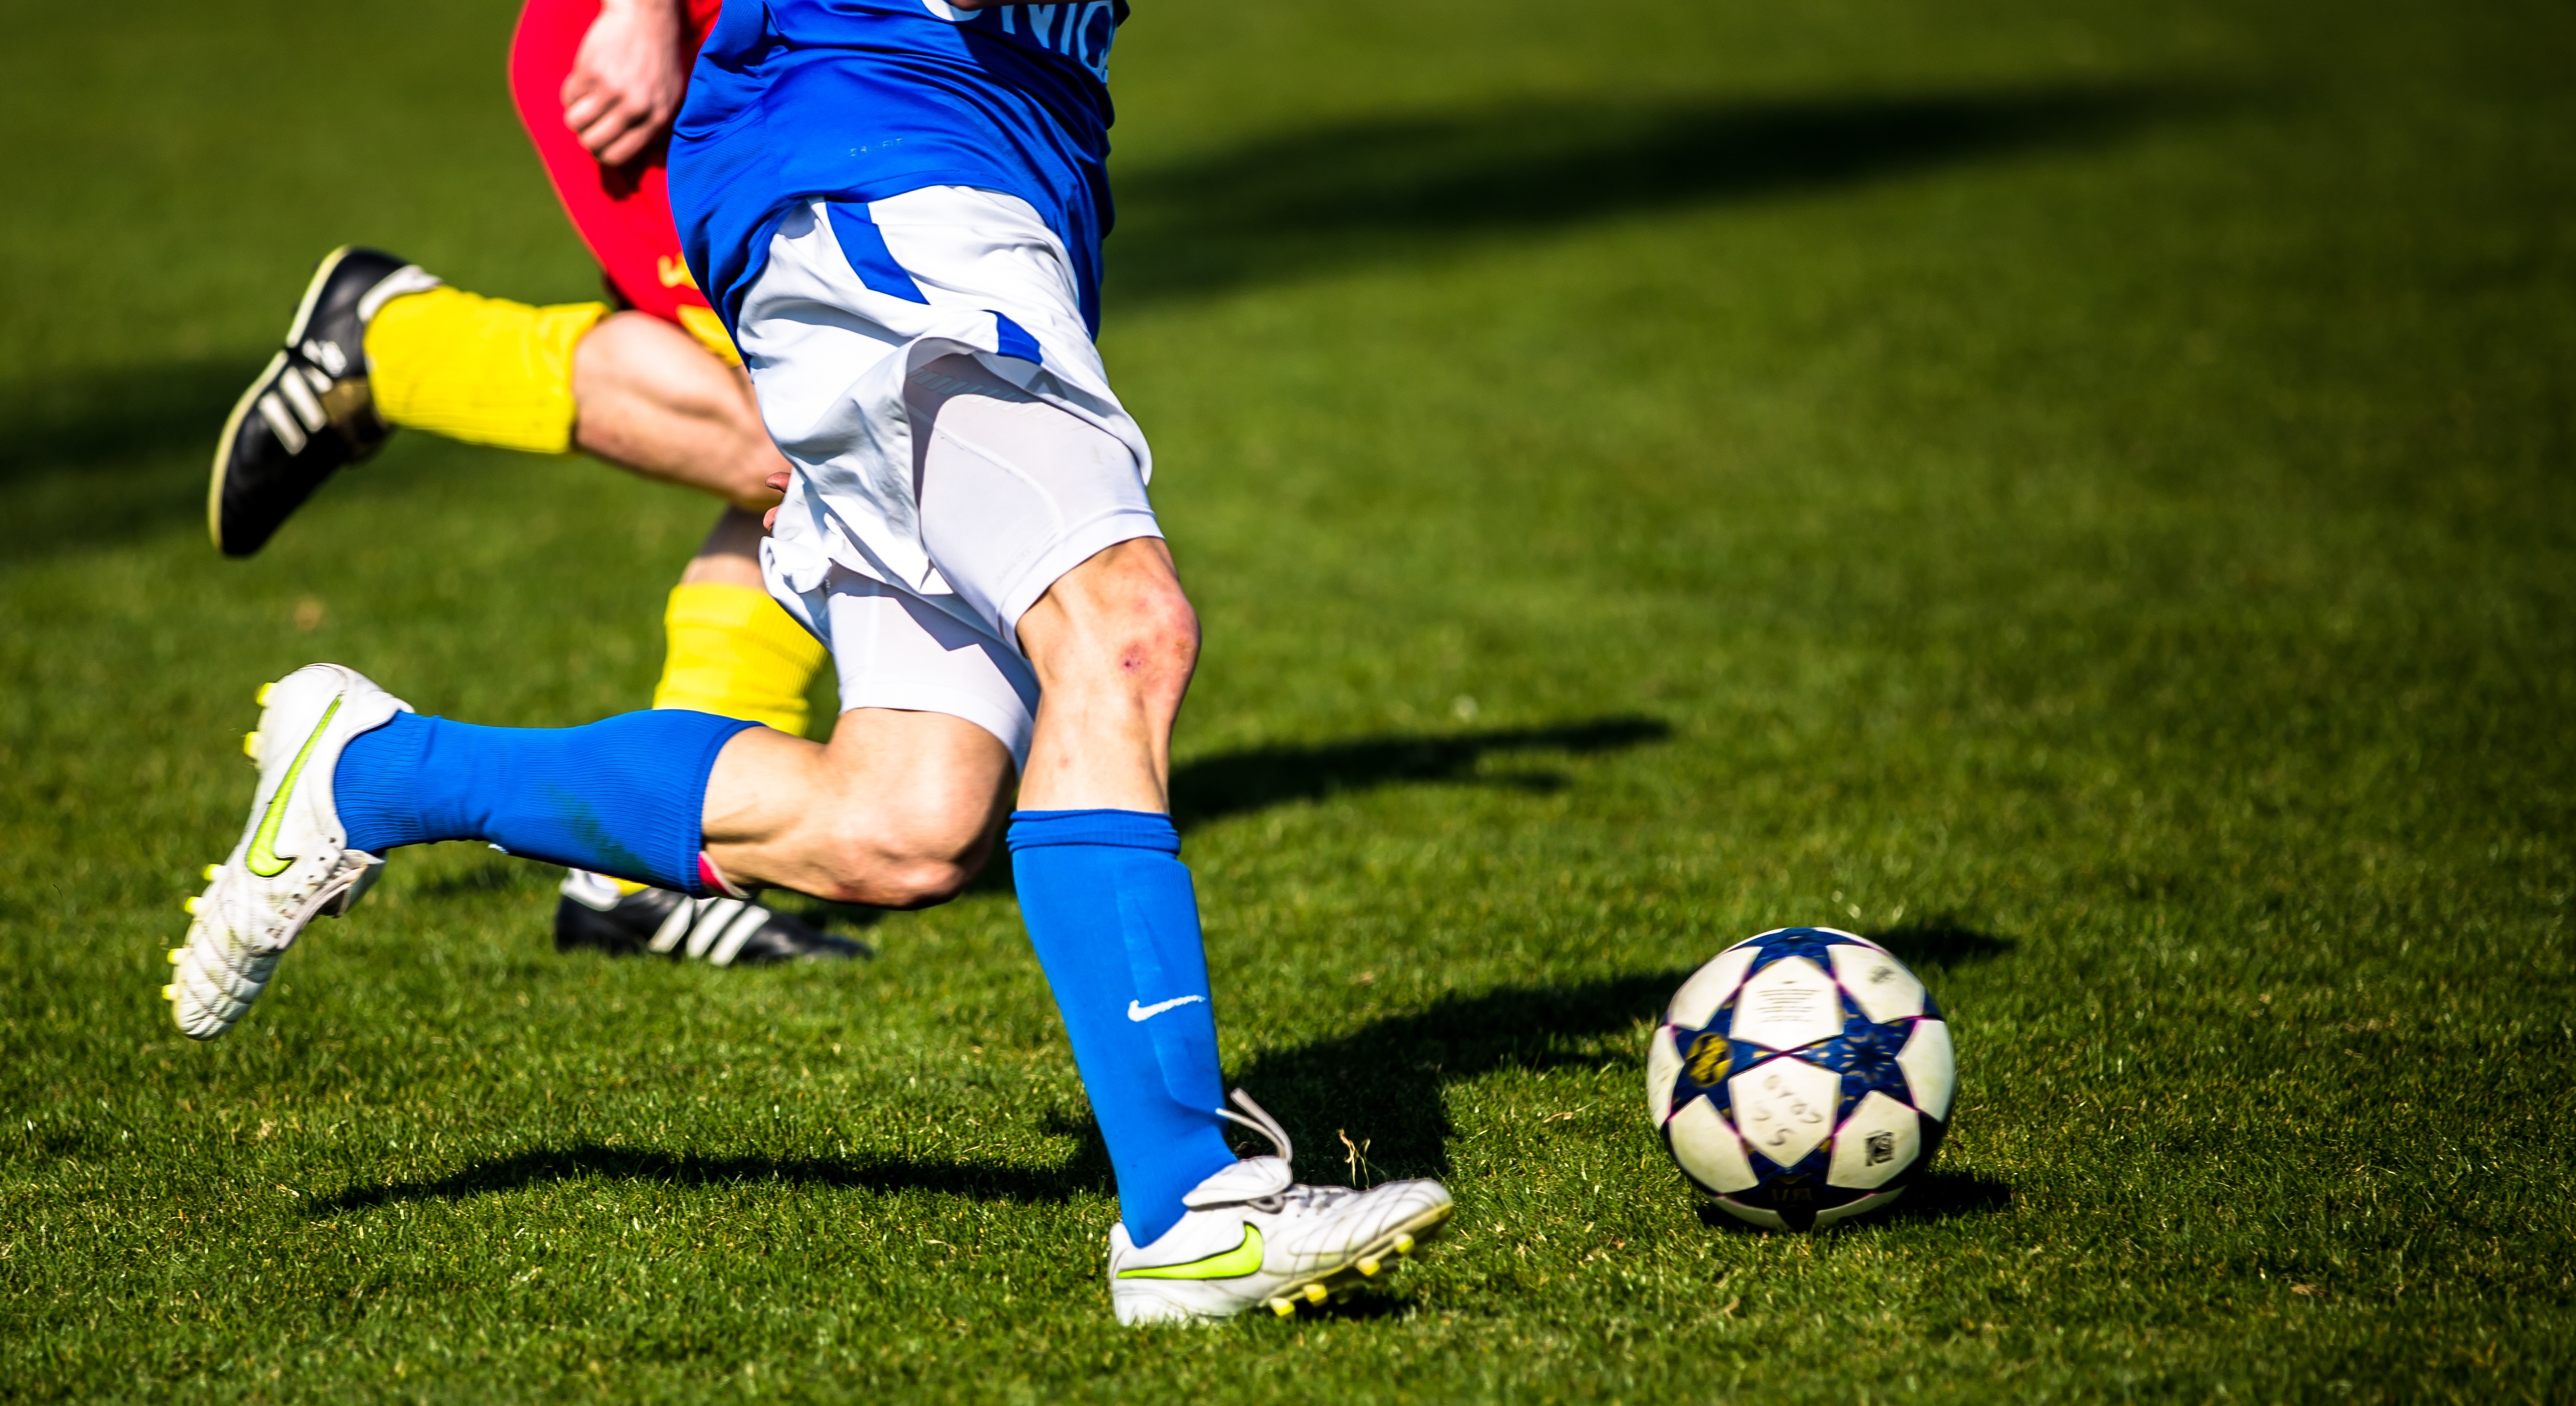
grass, sport, play, soccer, football, player, football pitch, american football, dress, sports, ball, shoot, rush, clip, kick, duel, tackle, kicker, ball sports, football player, ball game, playing field, fire doors, team sport, fielder, opponents, footballers, shin saver, football boots, adidas ball